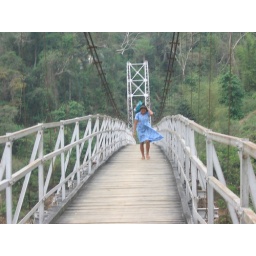
An Atong girl walking home over the Simsang bridge after visiting Siju market on market day.